Ben Blue

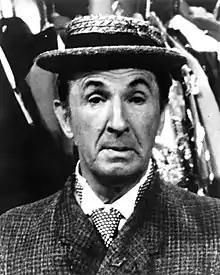
Press photo of Blue from the 1972 TV special "Once Upon a Tour".

Ben Blue (born Benjamin Bernstein; 9 December 1901 – 7 March 1975) was a Canadian-American actor and comedian whose varied career on stage, in movies, and in television appearances, spanned nearly 50 years.